Taste

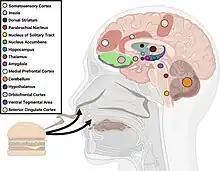
Active brain areas in taste perception

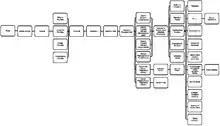
This diagram linearly (unless otherwise mentioned) tracks the projections of all known structures that allow for taste to their relevant endpoints in the human brain.

The glossopharyngeal nerve innervates a third of the tongue including the circumvallate papillae. The facial nerve innervates the other two thirds of the tongue and the cheek via the chorda tympani.